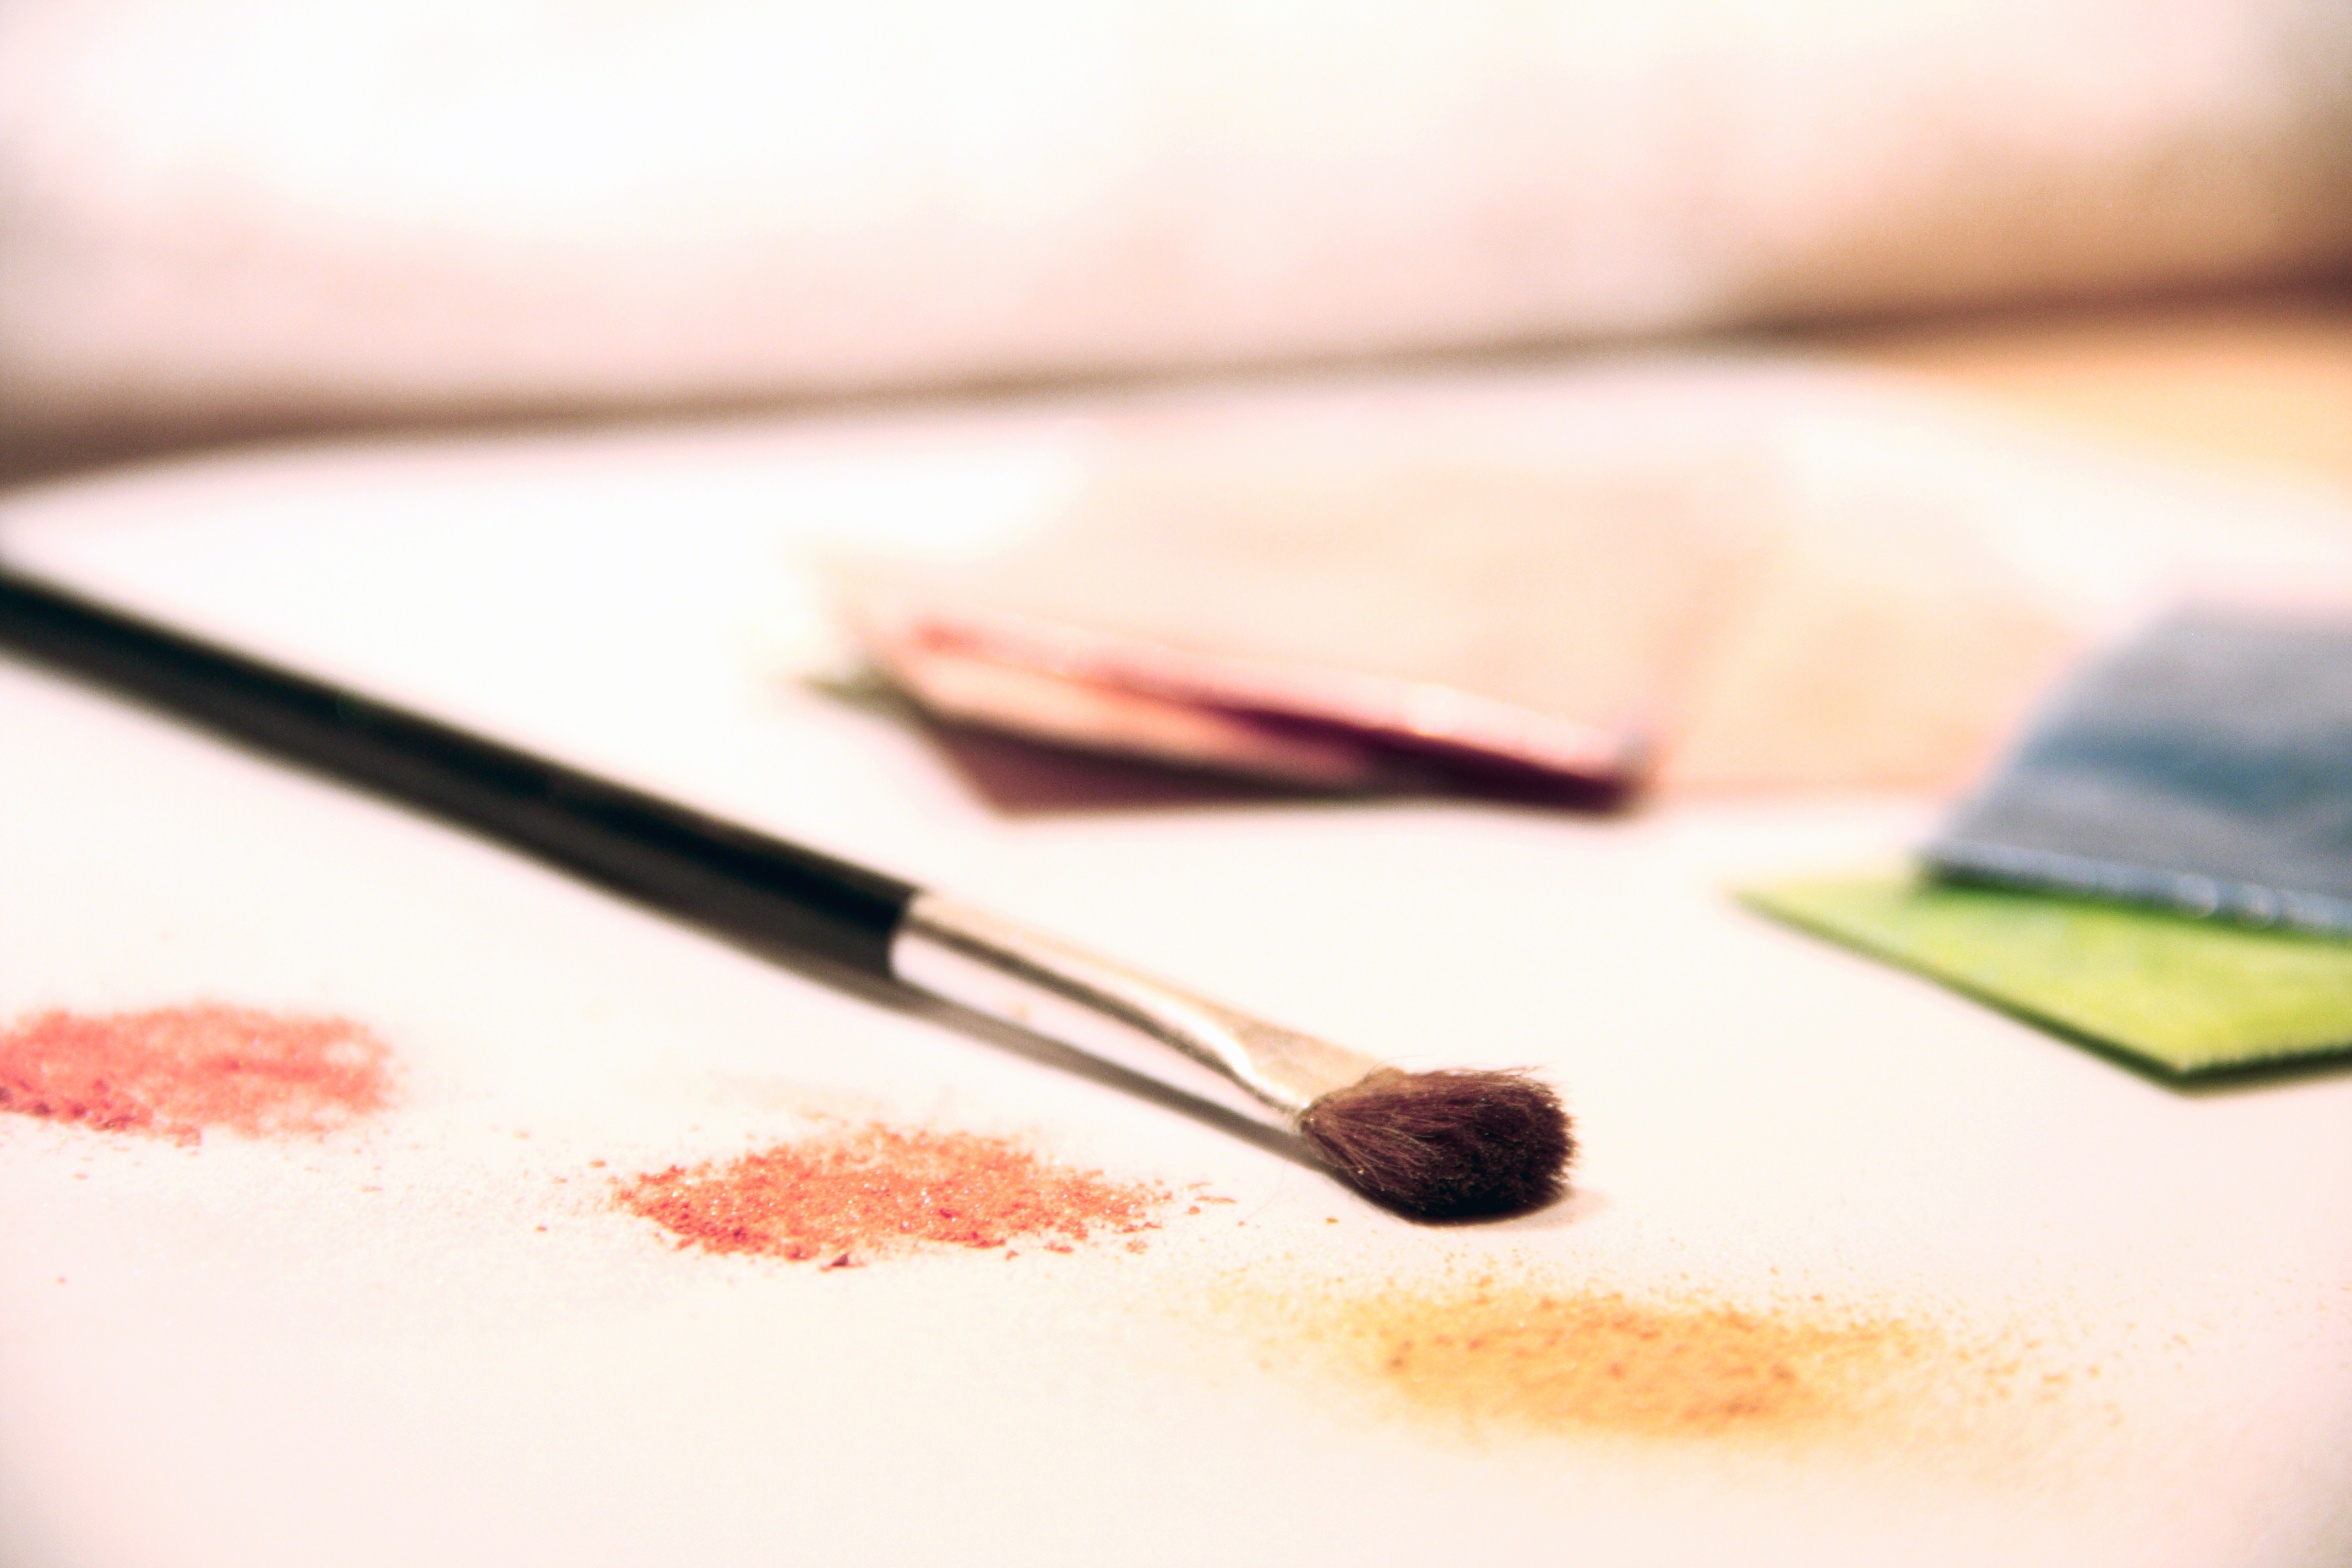
writing, hand, creative, brush, finger, nail, painting, art, colors, creativity, illustration, colours, inspiration